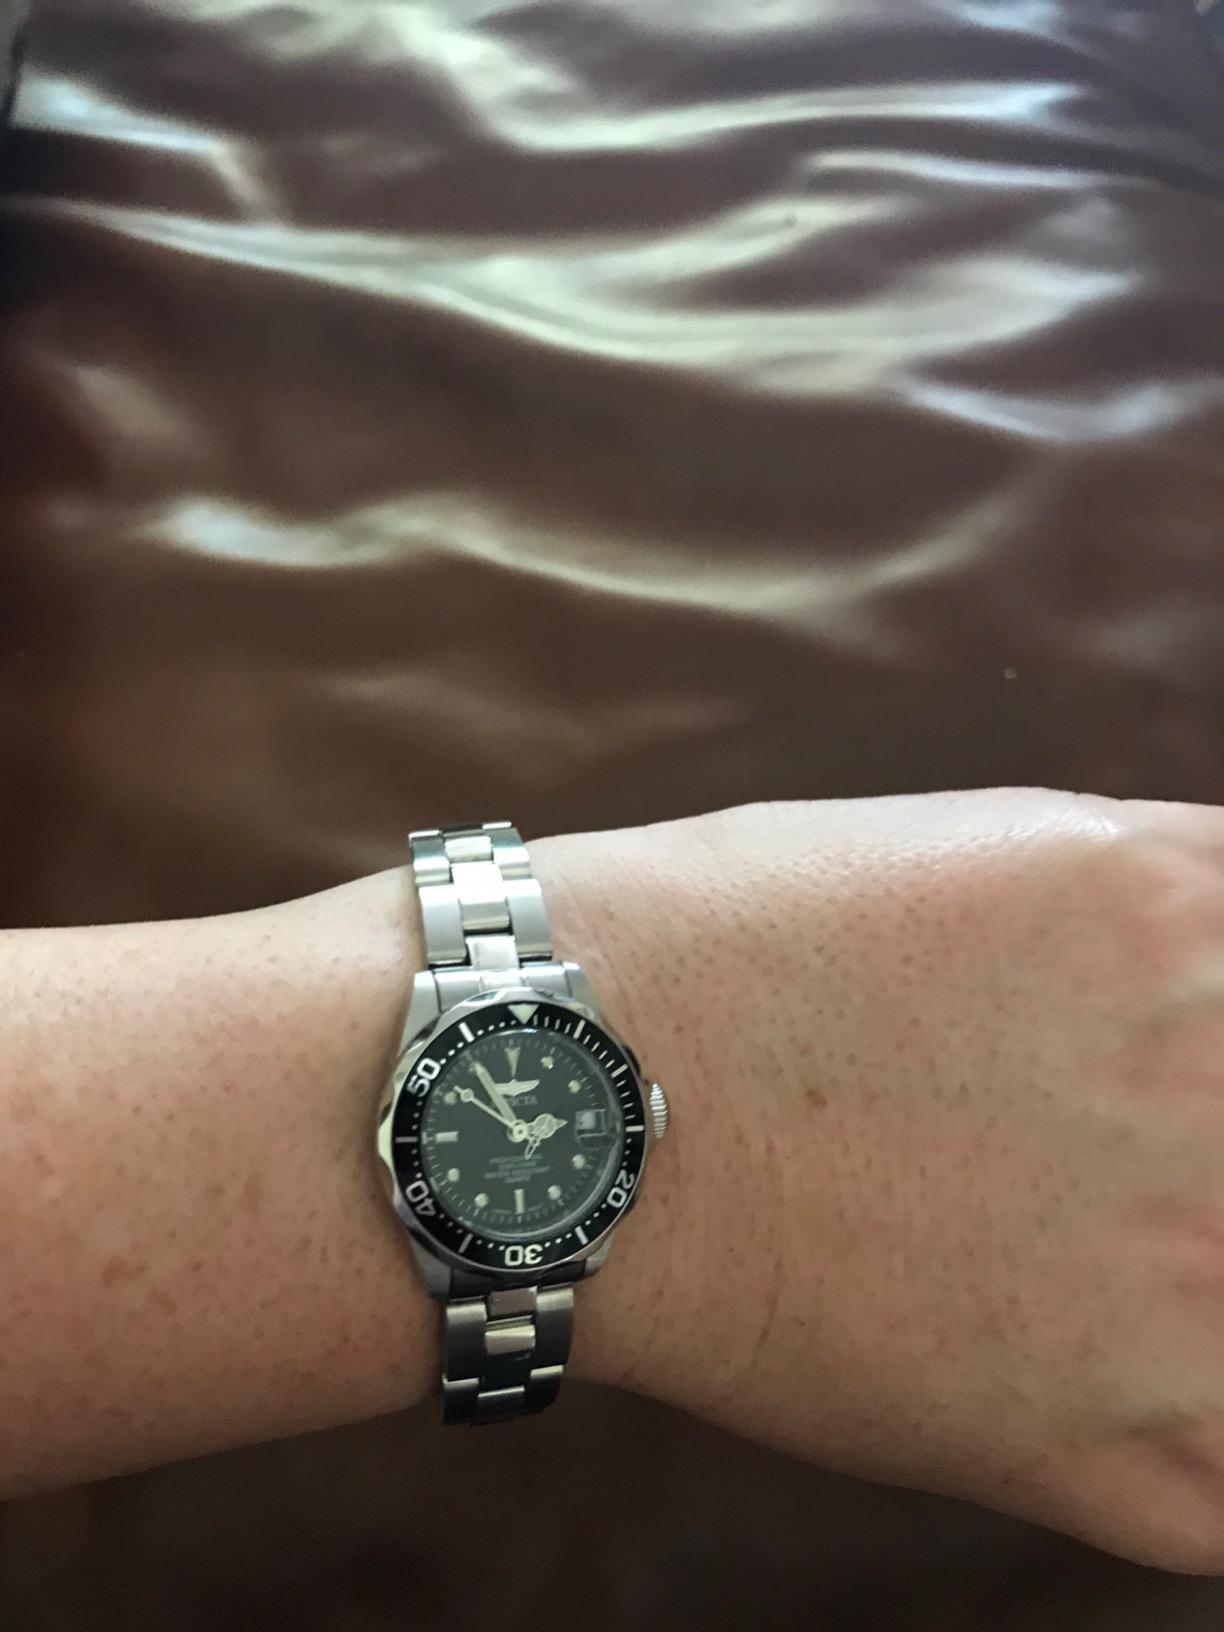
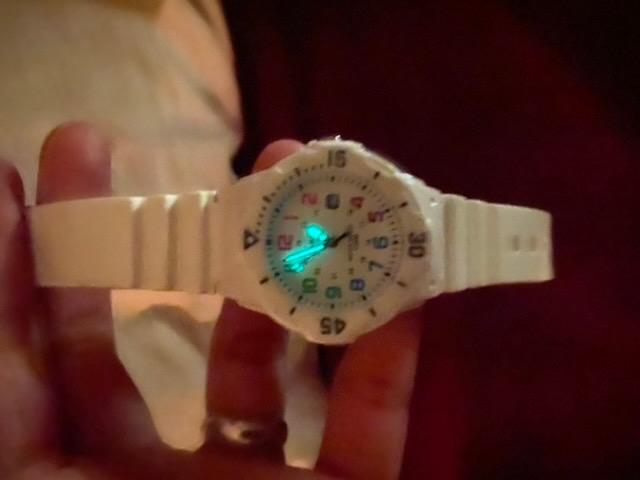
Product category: accessories_watch
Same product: no